2021 World Rally Championship

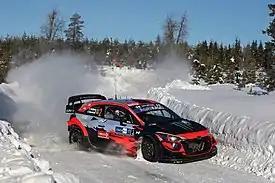
The 2021 Arctic Rally Finland was the first World Rally Championship event held inside the Arctic Circle.

Hyundai's second team, Hyundai 2C Competition, entered an i20 Coupe WRC for Pierre-Louis Loubet and Vincent Landais at every round of the championship. Loubet and Landais had previously contested three events with the team in 2020. Florian Haut-Labourdette later replaced Landais to co-drive with Loubet since Portugal. However, Loubet's full-season programme was brought to an early end as he suffered a hip injury after being involving in a car accident. Junior WRC Champion Nil Solans made his top-tier debut in Spain as a replacement to the injured Loubet with Marc Martí. Oliver Solberg and Aaron Johnston made their World Rally Car debut at the Arctic Rally. However, Johnston was replaced by Sebastian Marshall at the weekend after testing positive for COVID-19 pandemic. Solberg announced later in the season that the partnership with Johnston ended. American Rally Association champion Craig Drew took over the seat in Catalunya, before Edmondson cooperated with Solberg in Monza.